Robert Solé

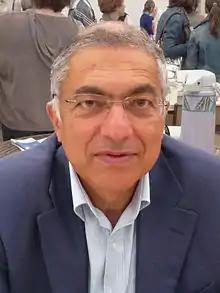
Robert Solé at a book fair in 2011

Robert Solé (born 1946) is a French journalist and novelist of Syrian origin. Born in Cairo in 1946, Solé moved to France at the age of 18. He has served as ombudsman of the Parisian newspaper "Le Monde". His works of fiction include "Le Tarbouche" (winner of the Prix Mediterranée in 1992) and "La Mamelouka".